Martín Menem

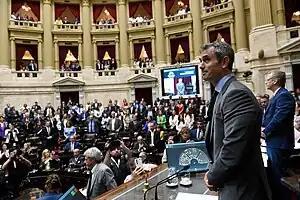
Menem after being elected president of the Chamber of Deputies of the Nation.

He was a candidate for governor of La Rioja, in the provincial elections of May 2023. He was defeated, coming third with 14.70% of the votes, against the Peronist candidate Ricardo Quintela who obtained 52.63% of the votes. His application generated controversies in the province, highlighting that he did not live there for over 30 years.